Monkey Business (Black Eyed Peas album)

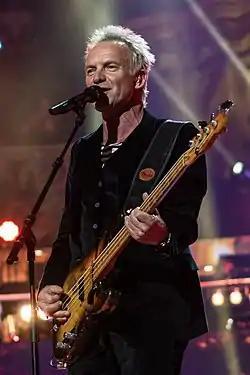
Sting is featured on the album's closing track "Union", which heavily samples his own "Englishman in New York" (1987).

"Underground hip hop" track "Like That", featuring Q-Tip, Talib Kweli, CeeLo Green and John Legend, begins with a sample from Astrud Gilberto's 1965 version of "Who Can I Turn To?". The seventh track "Dum Diddly" was described by Neil Drumming from "Entertainment Weekly" as a "glossy, faux-reggae" track. "Feel It" lyrically encourages its listeners to dance. Country-influenced "Gone Going" addresses the emptiness of materialism. It's built around a hip hop beat and a live string-horn arrangement. "They Don't Want Music", featuring James Brown, is a horn-driven jazz, lounge and funk track. "Disco Club" is about men "cruising clubs for casual hookups". The "funky" dance track "Bebot", whose title means "hot chick", is rapped entirely in Tagalog, much like "The Apl Song" from "Elephunk" (2003). "Ba Bump" features its male protagonist getting a woman drunk and having sex with her afterwards. "Audio Delite at Low Fidelity" lyrically details the group's history up until the release of "Monkey Business", referencing their rise to prominence; it ends with the hidden track "Change". The album's closing track "Union" heavily samples "Englishman in New York" by Sting, who makes a guest appearance. A jazz-influenced track, it lyrically demands social equality.